Pierre Boucher

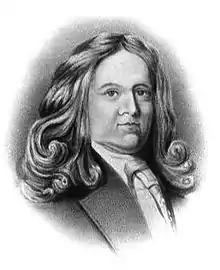
Pierre Boucher

Pierre Boucher de Boucherville (born Pierre Boucher ; 1 August 162219 April 1717) was a French settler, soldier, officer, naturalist, official, governor, and ennobled aristocrat in Nouvelle-France or New France (in what is now Canada). He is a direct ancestor of Pope Leo XIV.